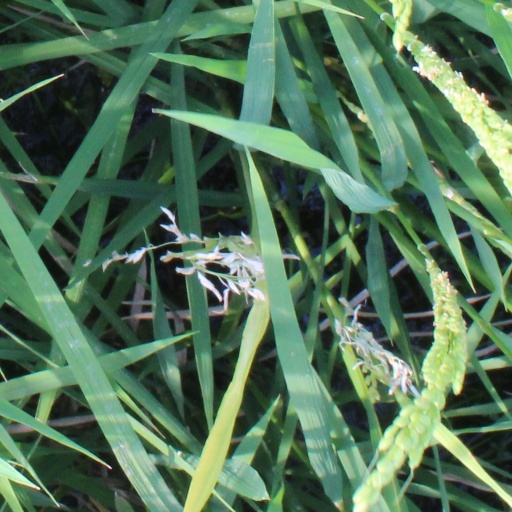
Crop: rice